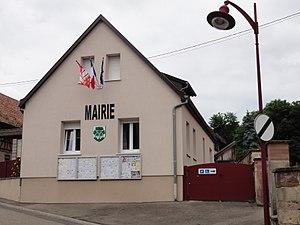
Alsace, Bas-Rhin, Waltenheim-sur-Zorn, Mairie.